Ming Yuzhen

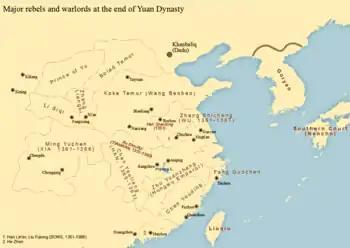
Rebels and warlords at the end of Yuan Dynasty, including the territory controlled by Ming Yuzhen in 1363

Ming Yuzhen (2 October 1328 – 17 March 1366) was a peasant rebel leader who established the dynasty of Ming Xia during the late Yuan dynasty in China.